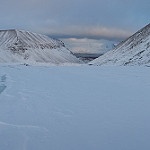
Scene: Outdoor